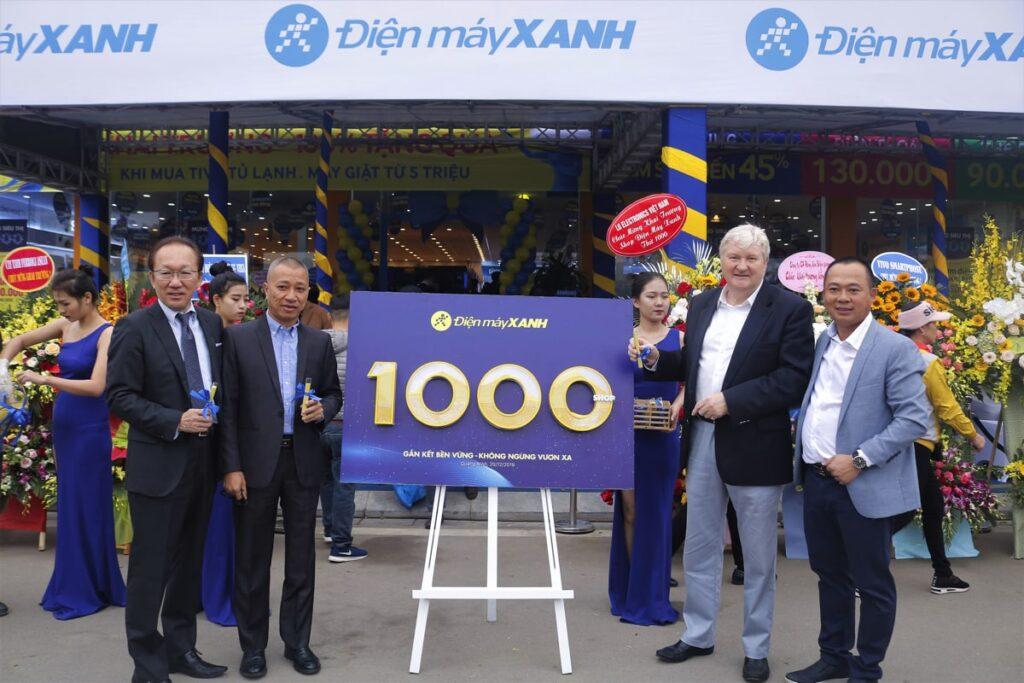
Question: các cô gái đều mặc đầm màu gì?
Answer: họ mặc đầm màu xanh dương